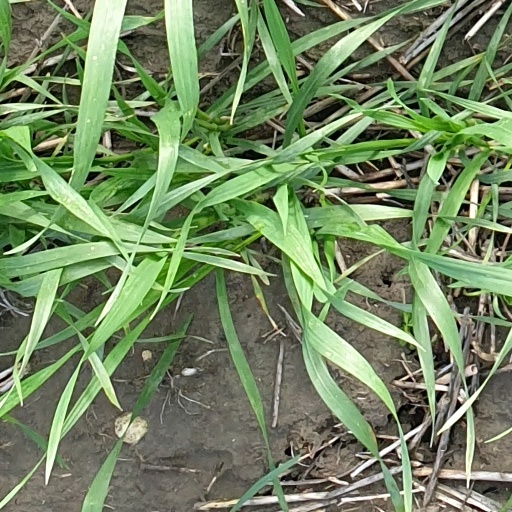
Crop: wheat